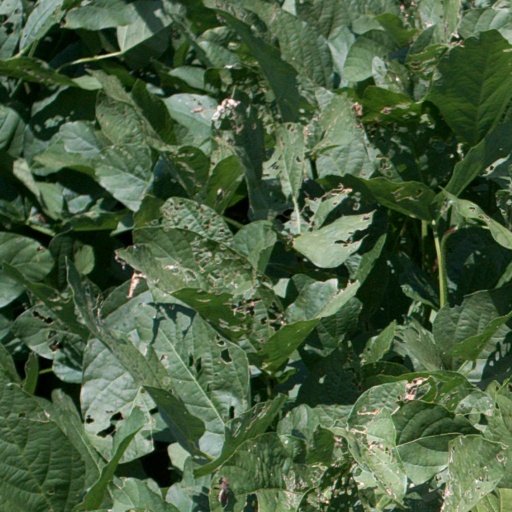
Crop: soybean